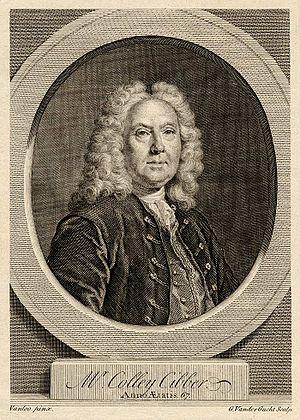
Henry Fielding est resté pendant une décennie le dramaturge le plus renommé de son temps. À la fois auteur, metteur en scène et directeur de troupe, il travaille au théâtre royal de Drury Lane ou au Petit Haymarket, et à l’occasion à Goodman's Fields d'Ayliffe Street, Whitechapel. Ses nombreuses signatures, Scriblerus Secundus, MR FIELDING, Le Grand Moghol ou encore Mr Luckless, jalonnent les diverses phases de ses activités scéniques.
Colley Cibber, est un dramaturge et acteur anglais.
Sir John Vanbrugh, né le 24 janvier 1664 et mort le 26 mars 1726, est un architecte et dramaturge britannique. On lui doit notamment l'édification de palais de Blenheim et du château Howard. Il rédigea également deux comédies engagées et argumentées : La Rechute ou la Vertu en danger en 1696 et L'Épouse outragée en 1697. Toutes deux furent de grands succès de scène mais furent à l'origine de nombreuses controverses.
Avant de devenir l'un des plus illustres romanciers du XVIIIᵉ siècle, Henry Fielding a eu plusieurs carrières en tant qu'écrivain, essayiste, pamphlétaire, dramaturge et journaliste. Si le roman l'a occupé dans la seconde partie de sa vie, le théâtre pendant les dix première années de sa création littéraire, la presse est restée une constante dès ses débuts jusqu'à sa mort.